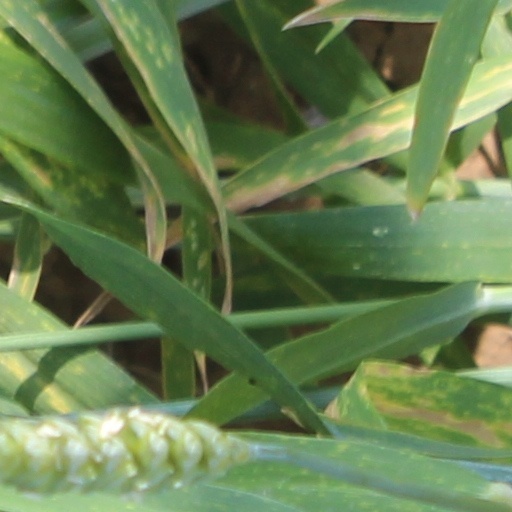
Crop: wheat